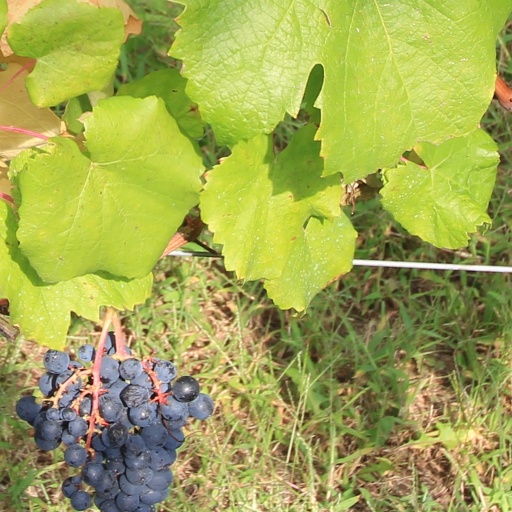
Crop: grape